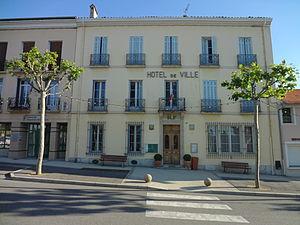
Hôtel de ville des Mées This file was uploaded with Commonist.
Les Mées, en provençal Lei Mèas, est une commune française située dans le département des Alpes-de-Haute-Provence en région Provence-Alpes-Côte d'Azur. Ses habitants sont appelés les Méens.